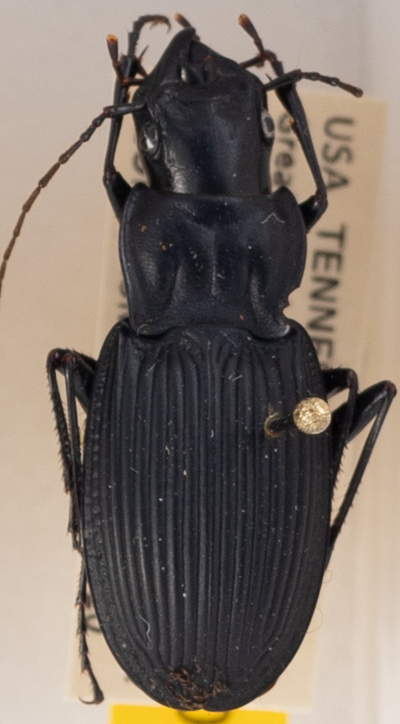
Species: Dicaelus teter
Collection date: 2021-07-20
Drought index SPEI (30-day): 0.382
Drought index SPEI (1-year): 1.25
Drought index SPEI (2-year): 1.962